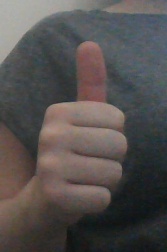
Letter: aleff